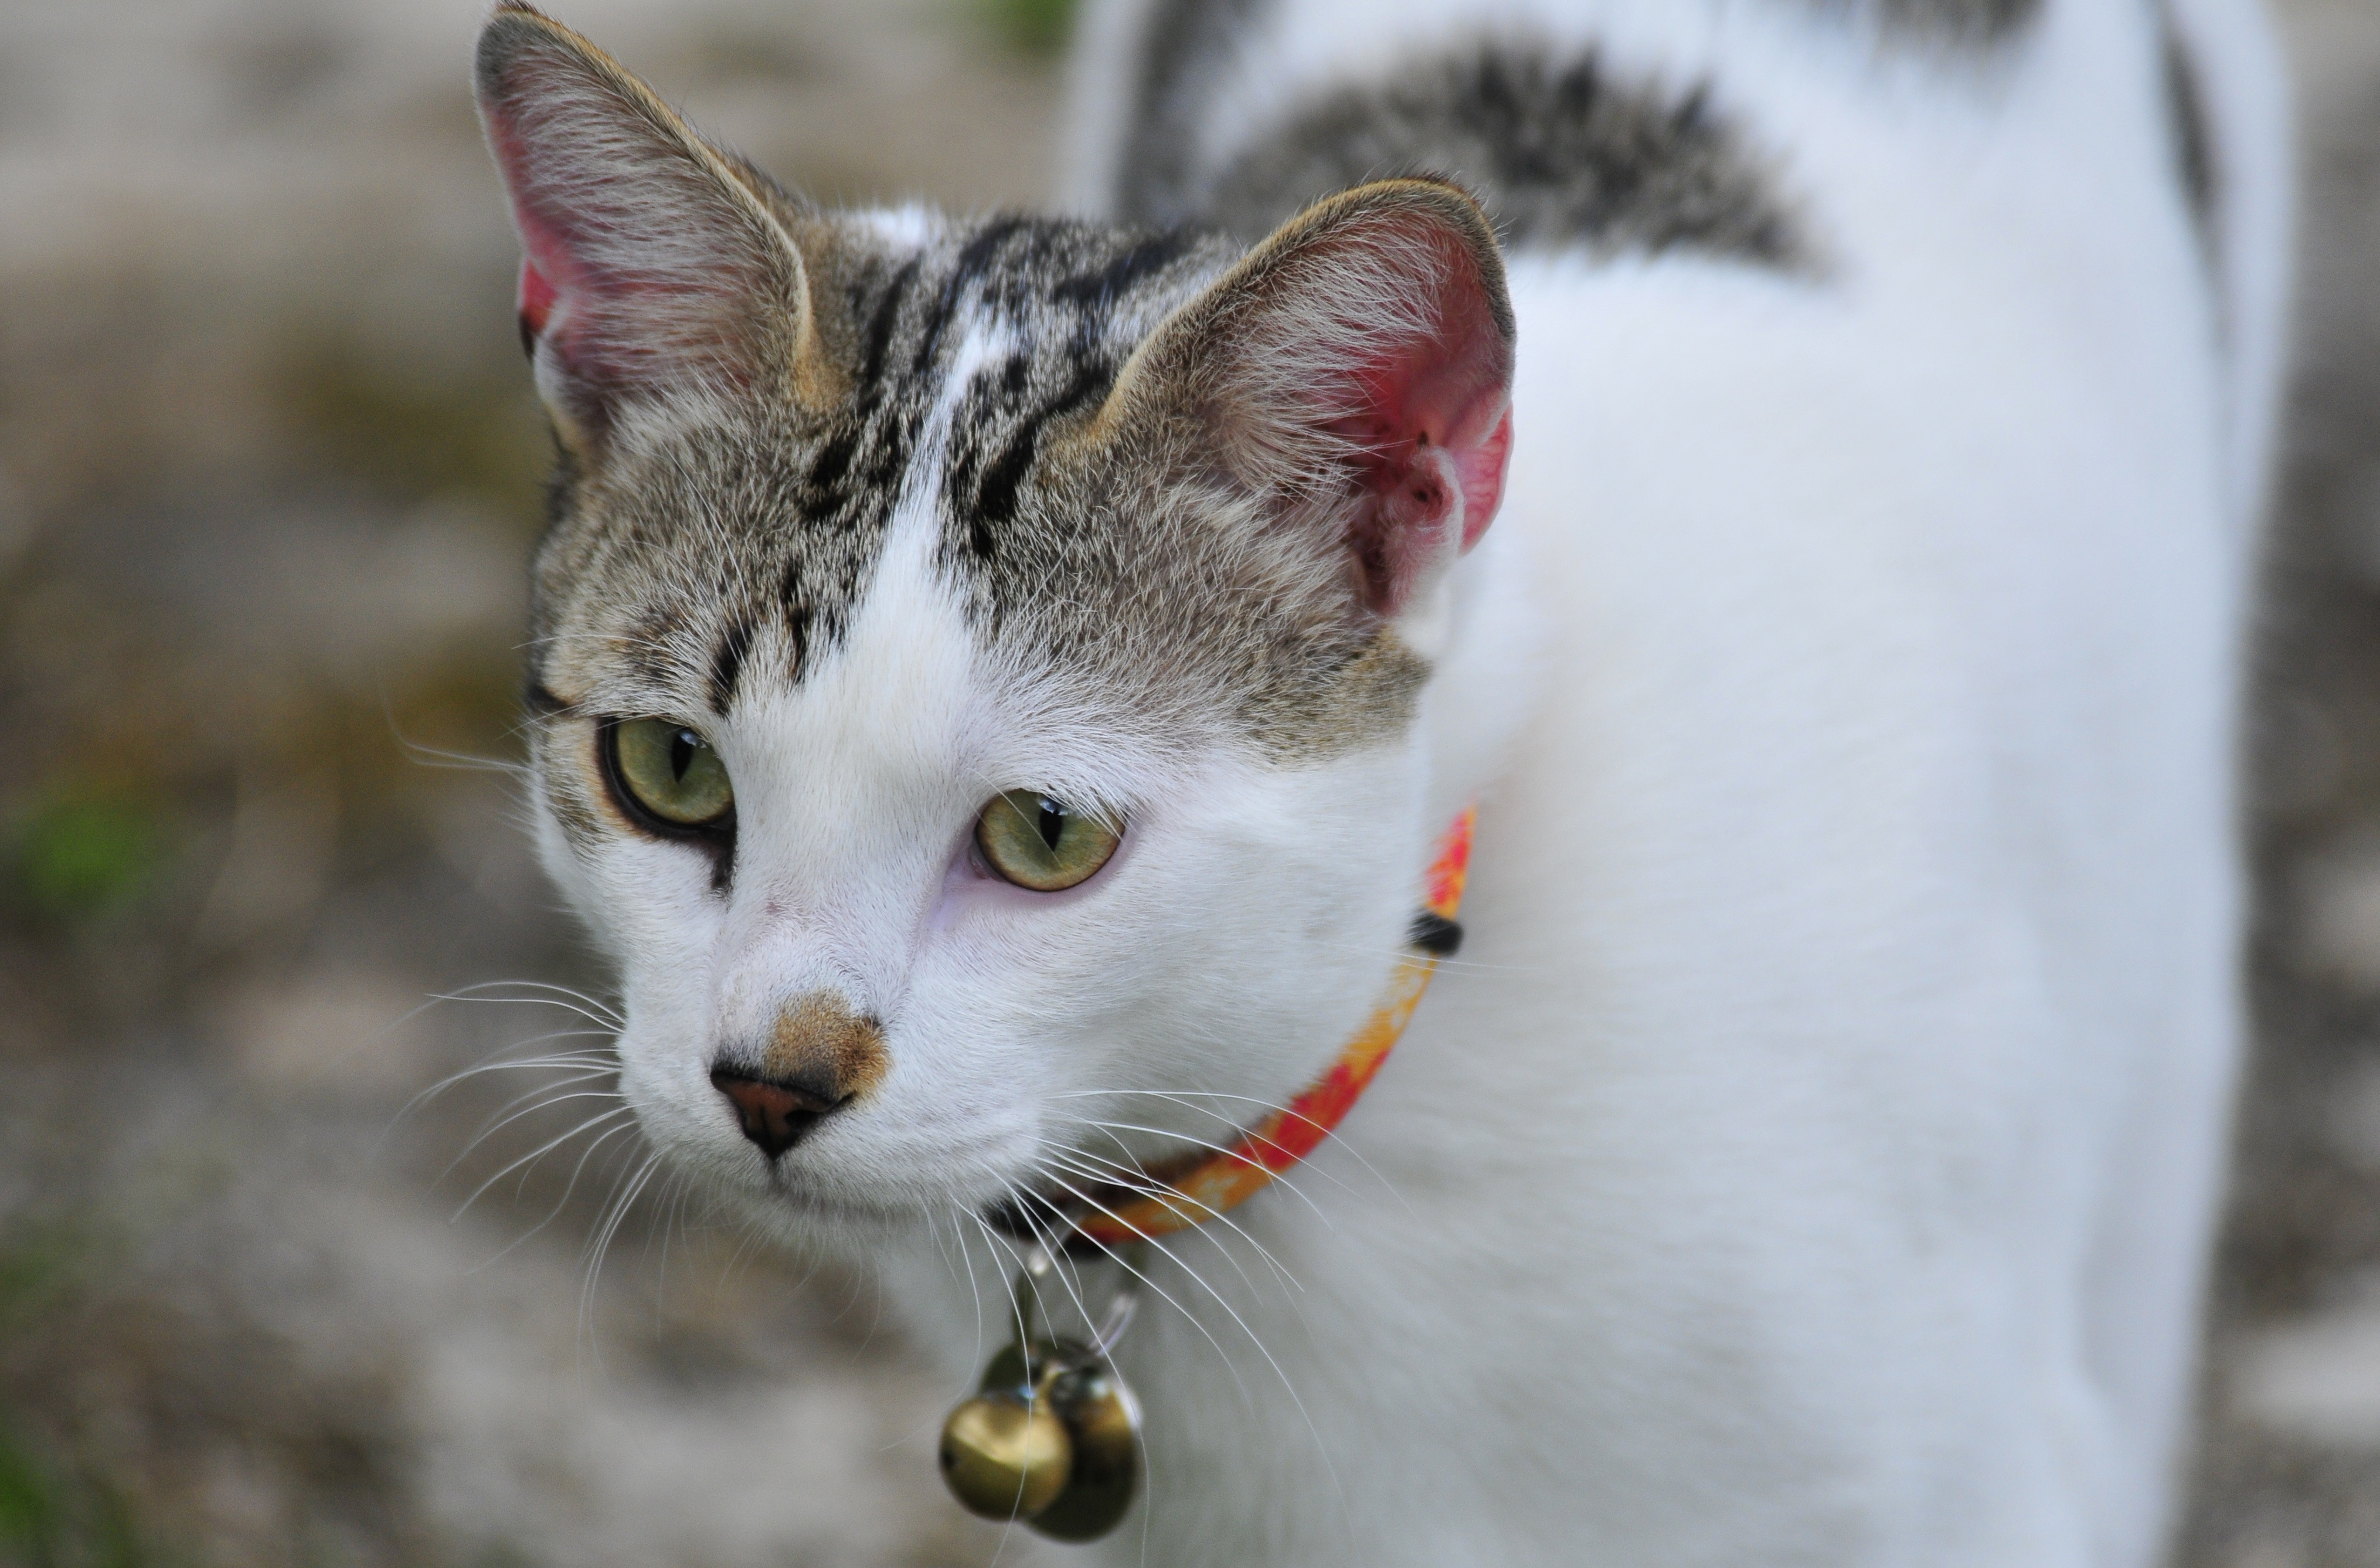
white, animal, pet, kitten, cat, feline, mammal, child, fauna, close up, pets, whiskers, animals, mammals, vertebrate, cute cat, small to medium sized cats, cat like mammal, domestic short haired cat